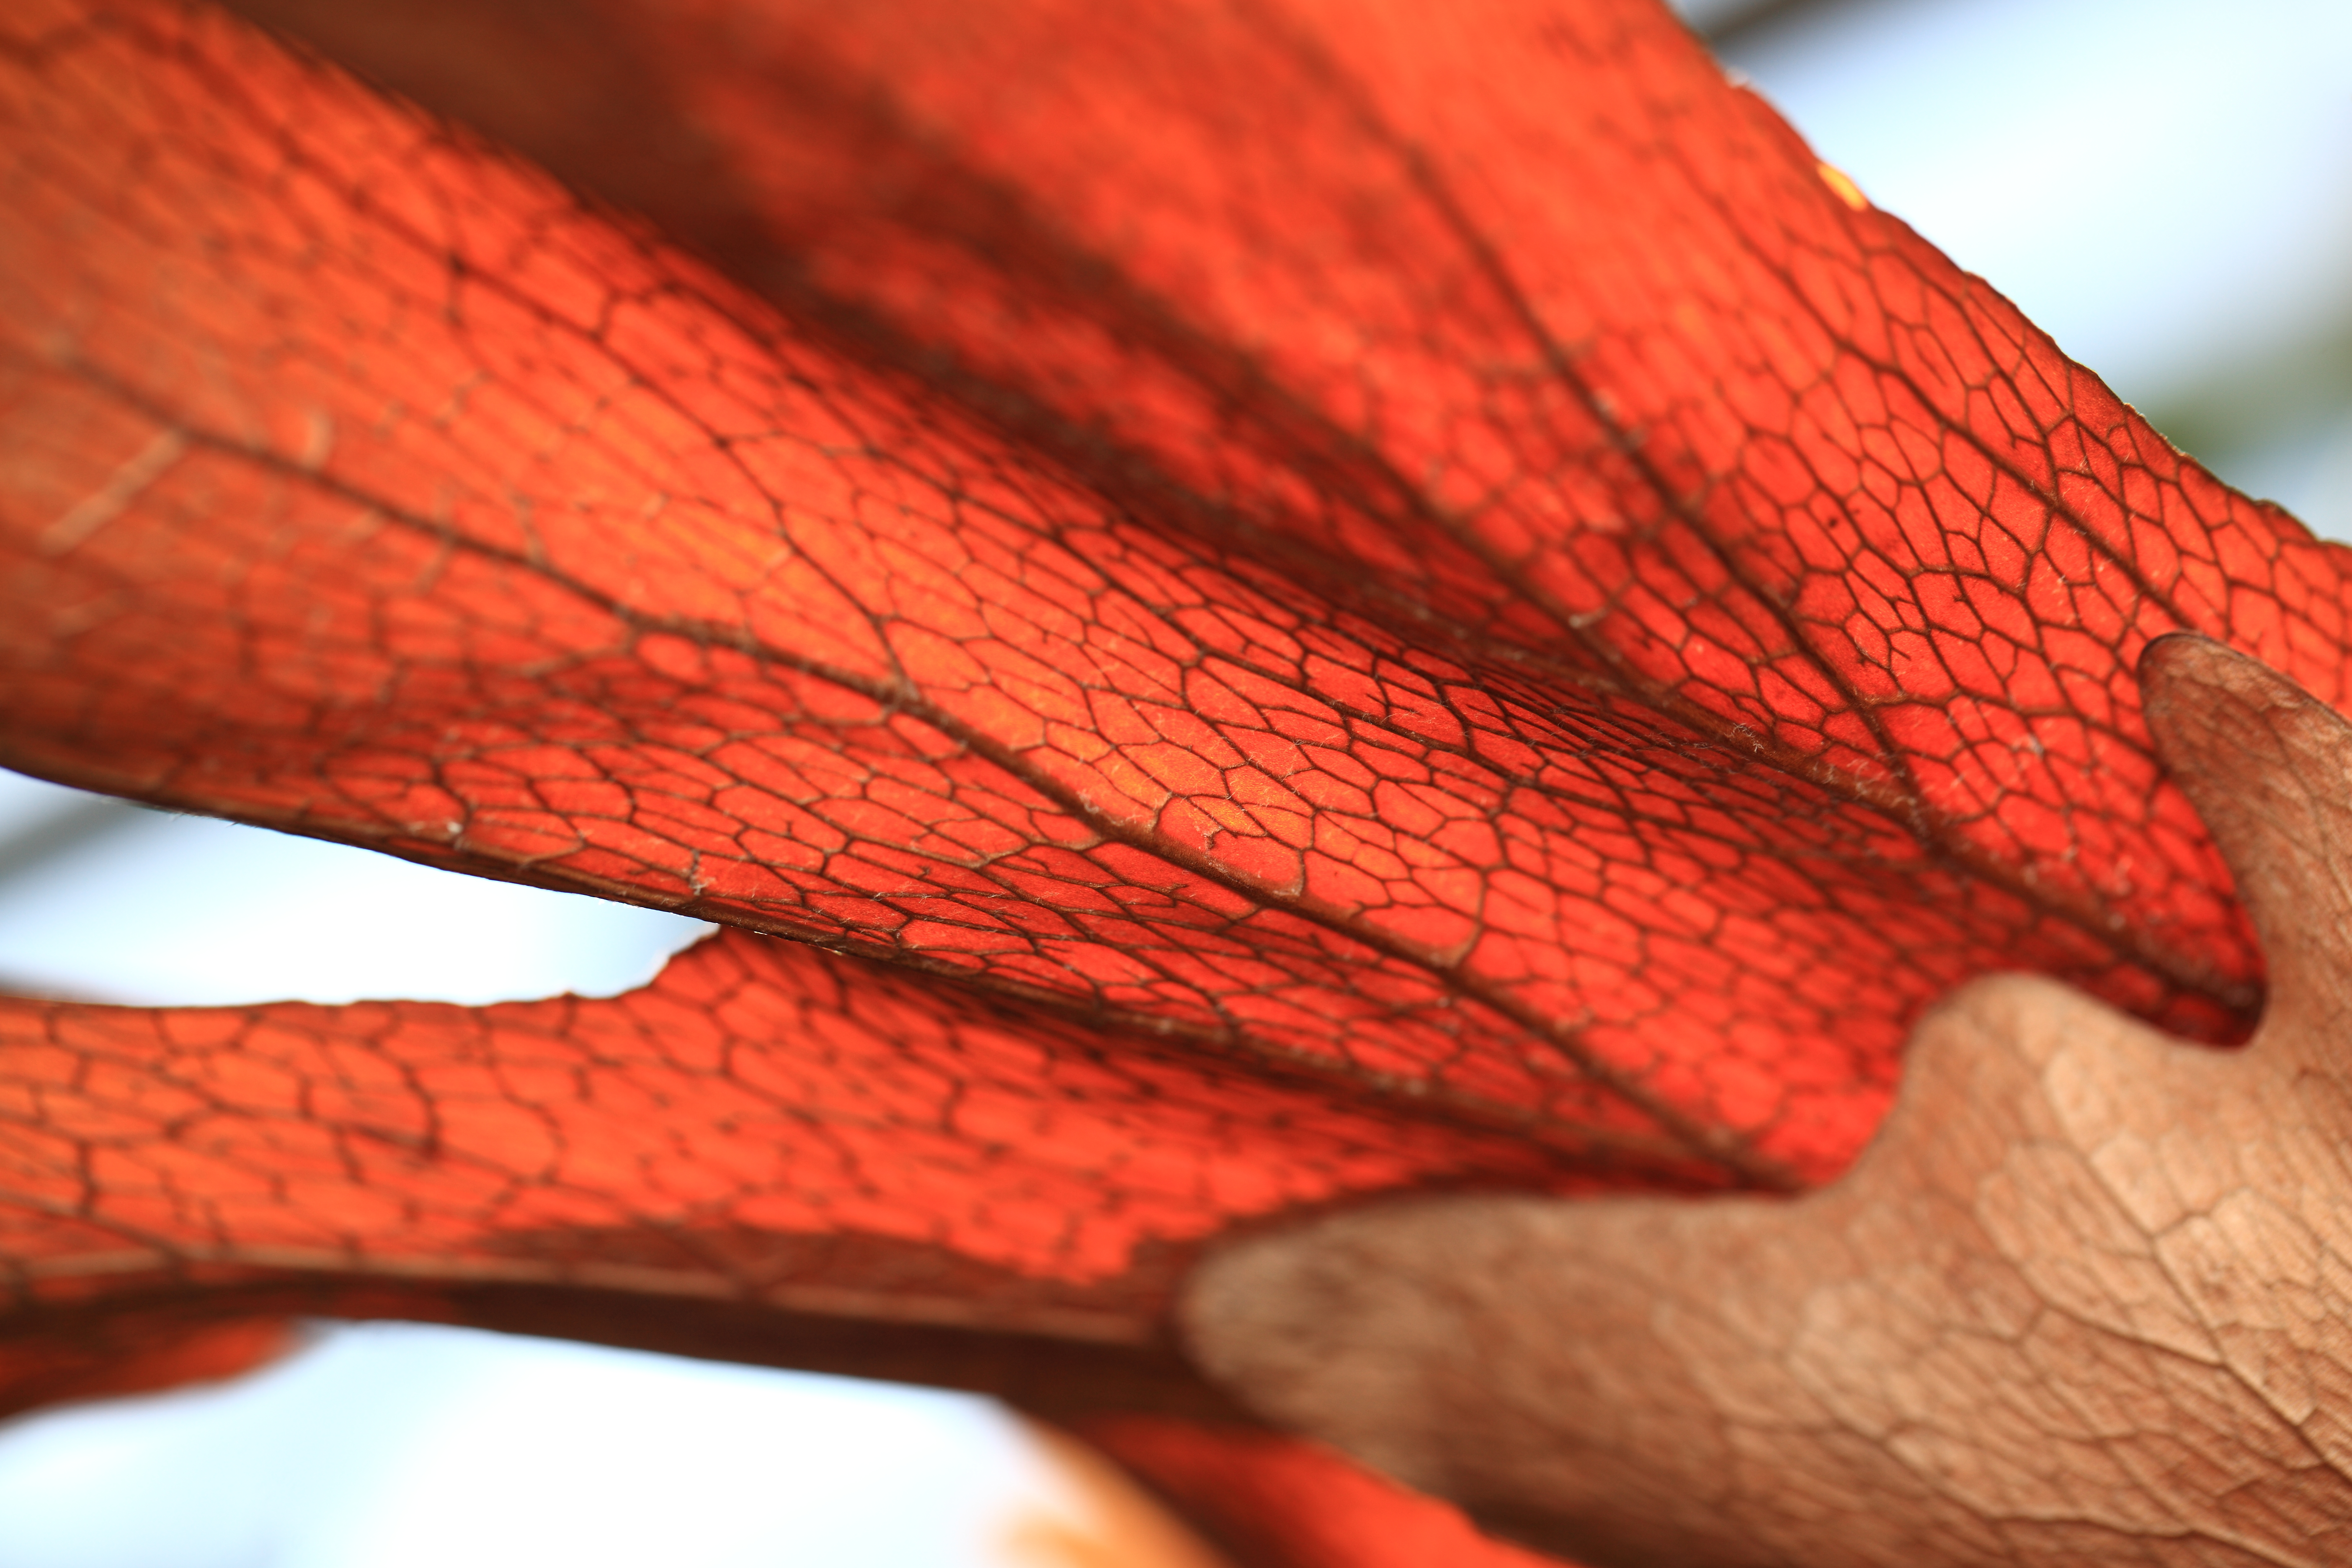
hand, tree, plant, wood, leaf, flower, petal, high, red, color, autumn, park, maple leaf, close up, cool image, 5d, hires, markii, hi, res, resolution, chiba, kashiwa, akebonoyama, macro photography, plant stem